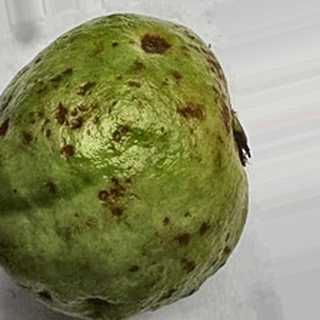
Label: guava_anthracnose